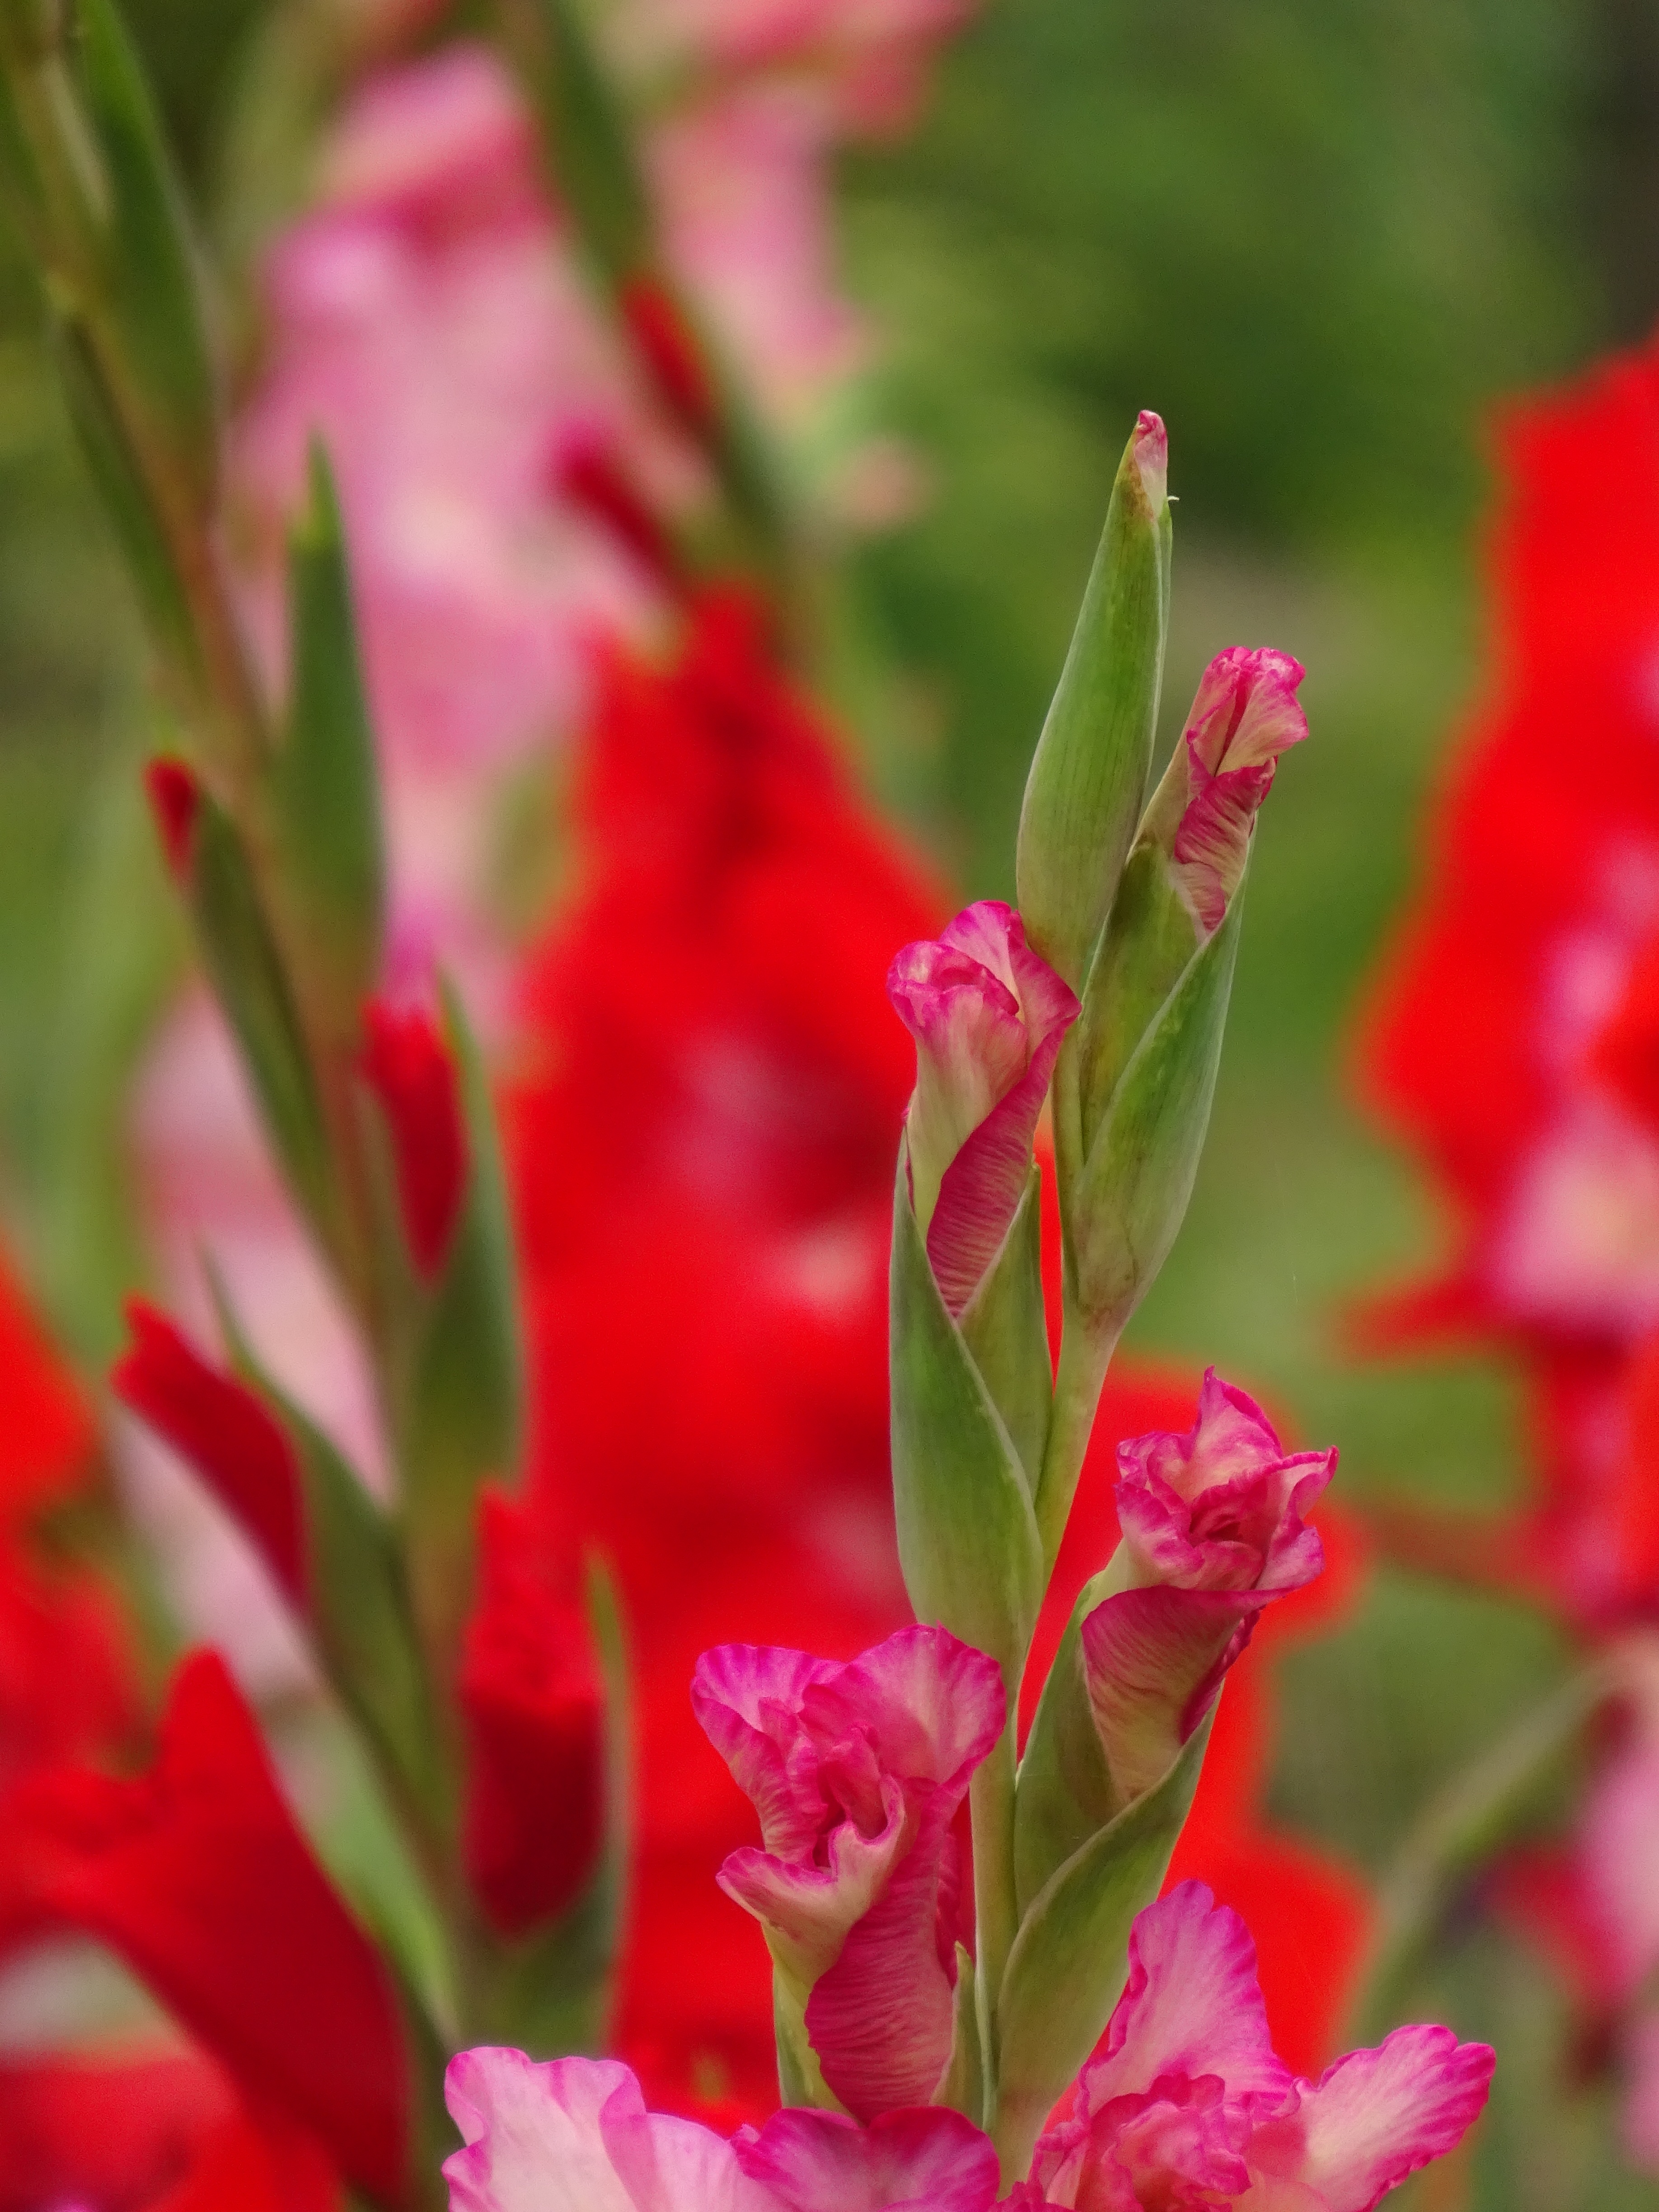
blossom, plant, flower, petal, summer, red, herb, botany, garden, close, flora, wildflower, shrub, snapdragon, gladiolus, macro photography, flowering plant, annual plant, land plant, canna family, castilleja